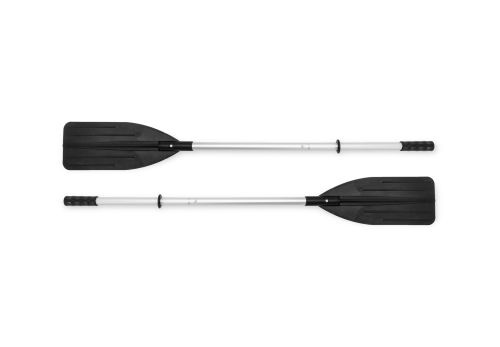
Roeispanen
Stevige en Duurzame Aluminium Peddels voor Diverse Boten Deze hoogwaardige aluminium peddel is een essentieel accessoire voor elke watersporter. Het biedt de perfecte combinatie van functionaliteit en duurzaamheid, en is geschikt voor verschillende boten zoals rubberboten, polyester boten, opblaasbare boten, kajaks en vissersboten. Belangrijkste kenmerken: Lichtgewicht en stevig: Gemaakt van hoogwaardig aluminium en ABS-materiaal, met uitstekende taaiheid en slijtvastheid. Universeel ontwerp: Ideaal voor diverse boten en eenvoudig te gebruiken. Duurzaam en betrouwbaar: Ontworpen om lang mee te gaan, zelfs bij intensief gebruik op ruig water. Efficiënt roeien: Zorgt voor soepele en gecontroleerde roeibewegingen, met een stevige grip. Deze peddel is perfect voor watersporters die op zoek zijn naar een betrouwbare en duurzame oplossing voor hun boot!
Brand: Selakos
Category: Sporting Goods > Outdoor Recreation > Boating & Water Sports > Boating & Rafting > Paddles & Oars